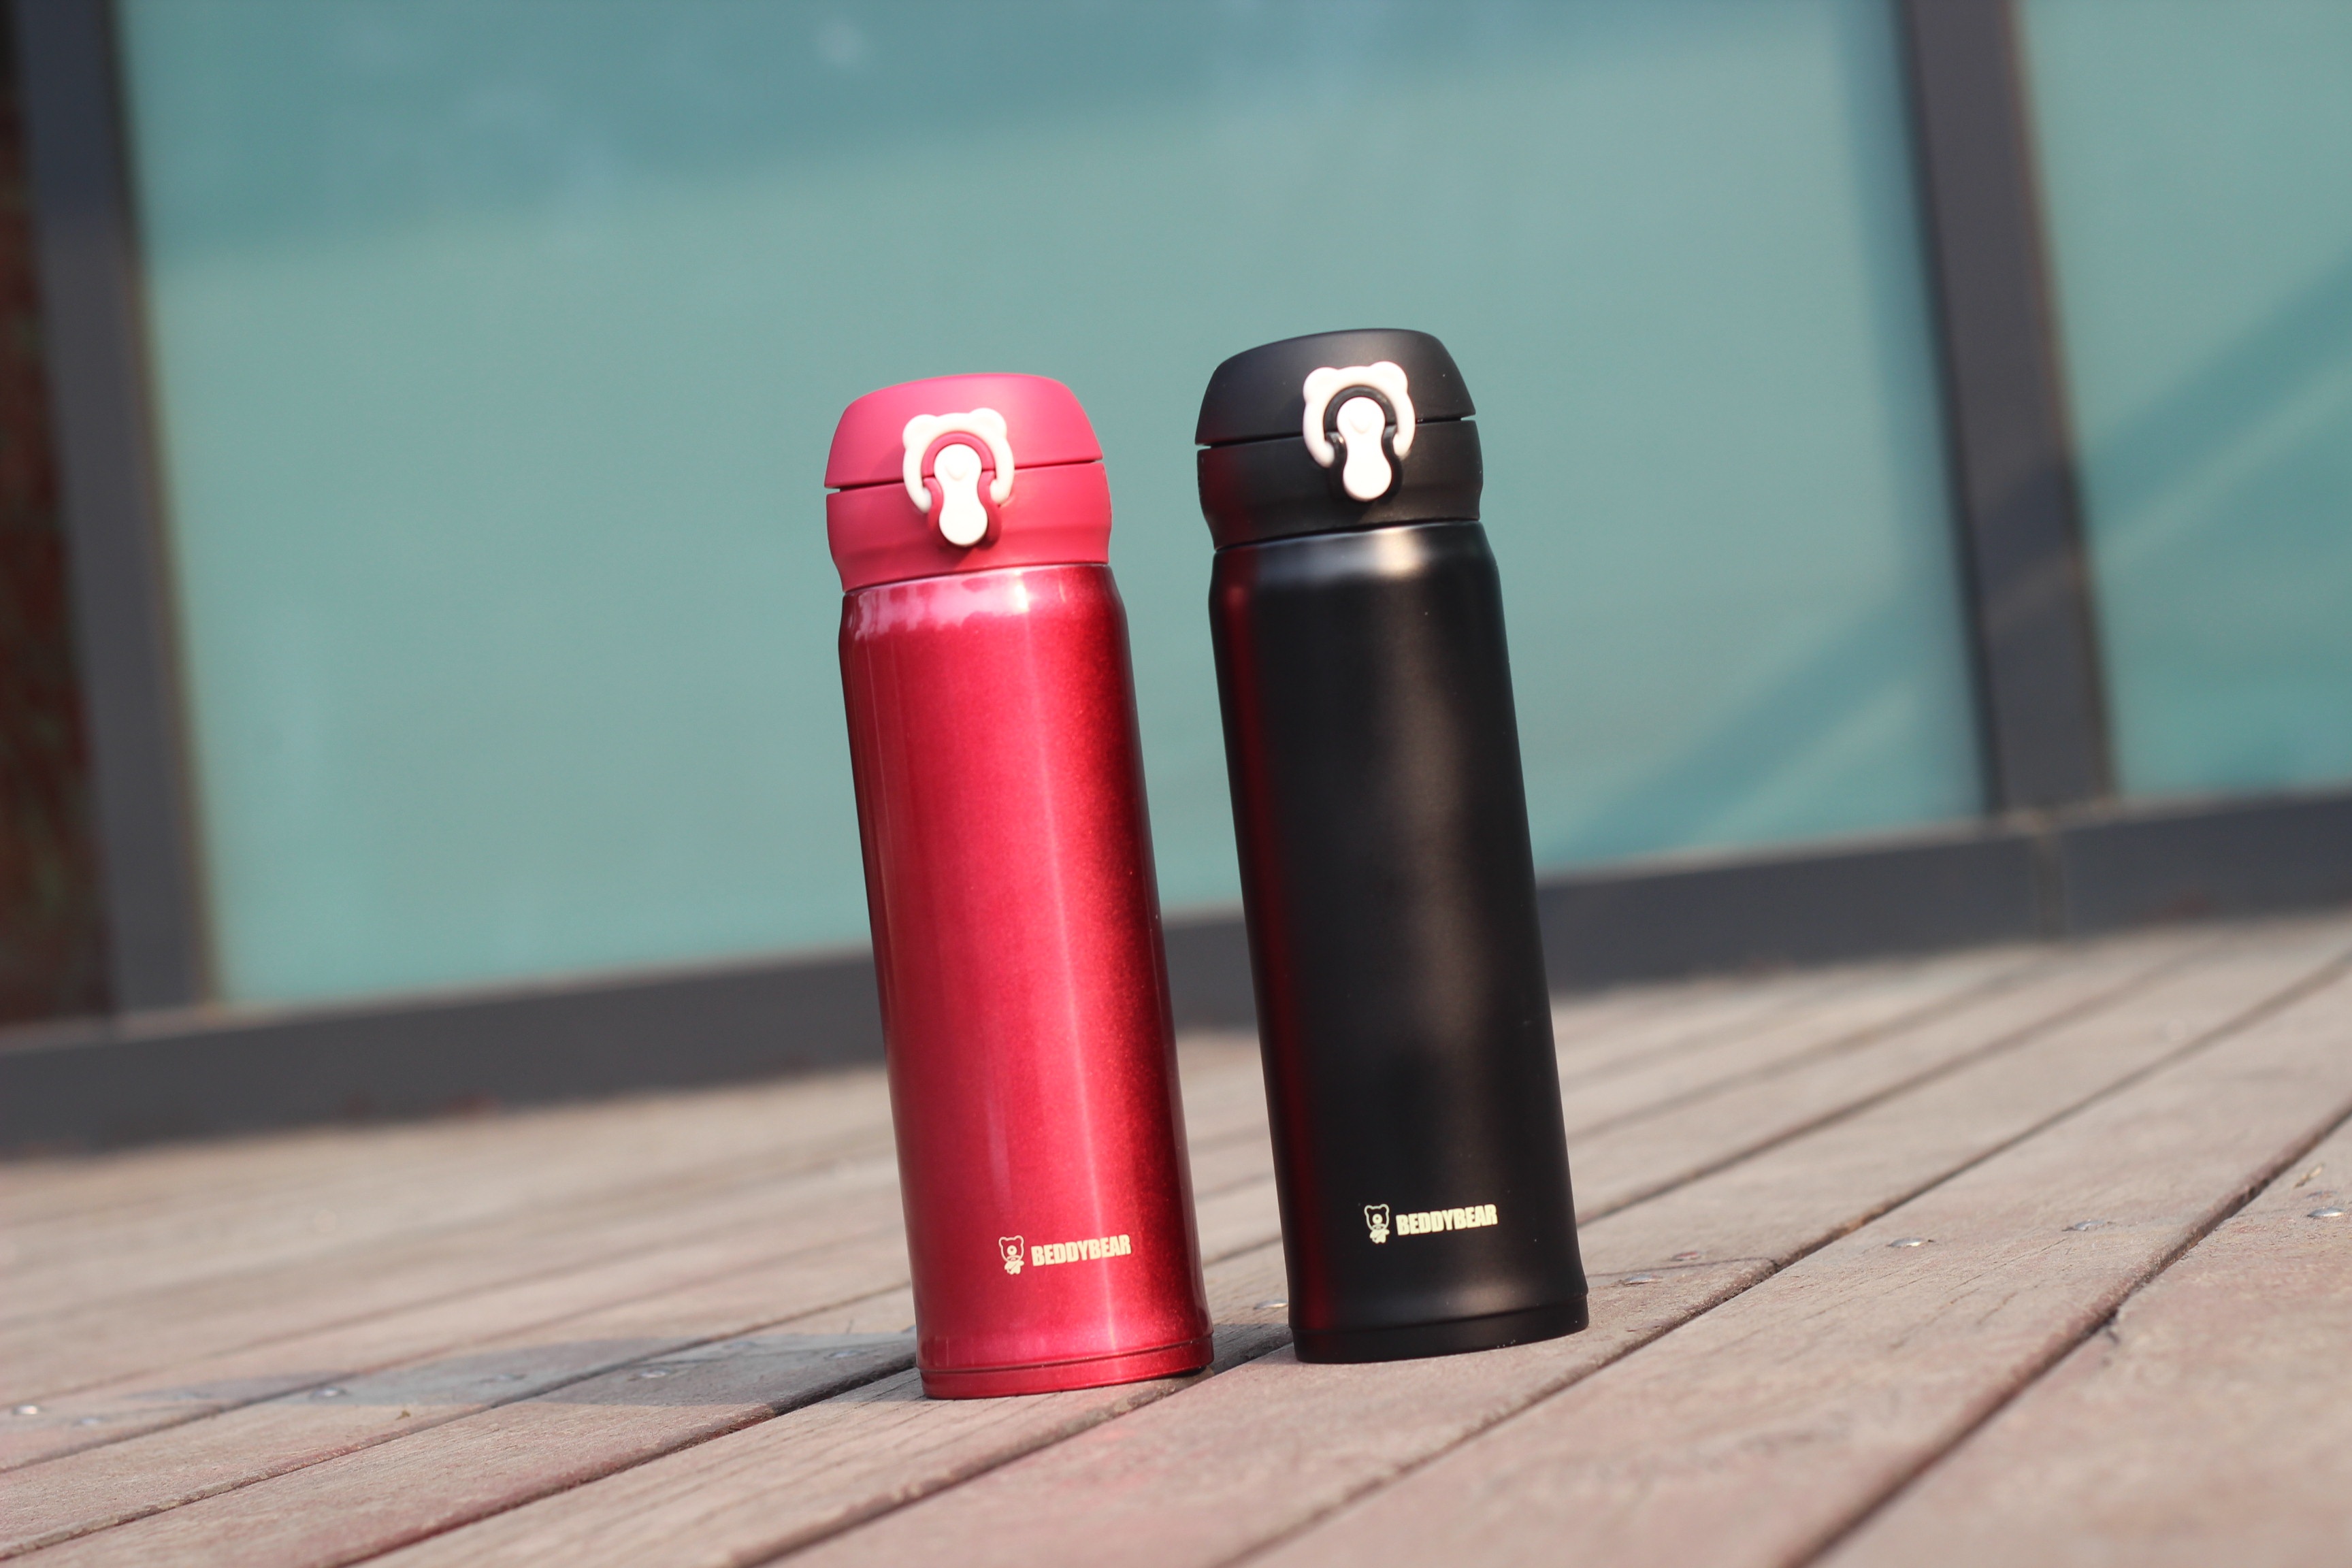
red, color, bottle, black, lip, product, drinkware, vacuum flask